The Red Skelton Show

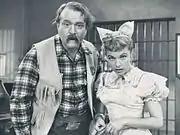
Skelton as Deadeye with actress Terry Moore, 1959.

The sketches were usually built around one of Red's many characters, including "Deadeye", an incredibly inept sheriff in the Old West; "San Fernando Red", a shady real estate agent (named for the San Fernando Valley, which was still a largely rural area when the show began); "Cauliflower McPugg", a punchdrunk boxer; "George Appleby", a hen-pecked husband; "Junior, the Mean Widdle Kid" (whose trademark line was, "If l dood it, l get a whippin'...l DOOD IT!"), "Clem Kadiddlehopper", a hick who was identified in at least one sketch as being from Cornpone County, Tennessee; and "Freddie the Freeloader". Freddie, regarded by many as Skelton's signature character, was a bum with a heart of gold, who was played by Skelton (and in one episode in 1961, by Ed Sullivan) in clown makeup reminiscent of Emmett Kelly but somehow not as sad. Freddie could be either a speaking character or totally pantomimed. While many of Skelton's other characters originated on his radio shows, Freddie was created for television in 1952. Skelton's father, Joseph, who died two months before his youngest son, Richard, was born, was once a clown for the Hagenbeck-Wallace Circus. Skelton, who had spent some time working for the same circus as a youth, copied his father's clown makeup for Freddie. During the sketches, Skelton and the celebrity guest star would sometimes break character and make good-natured wisecracks at one another.